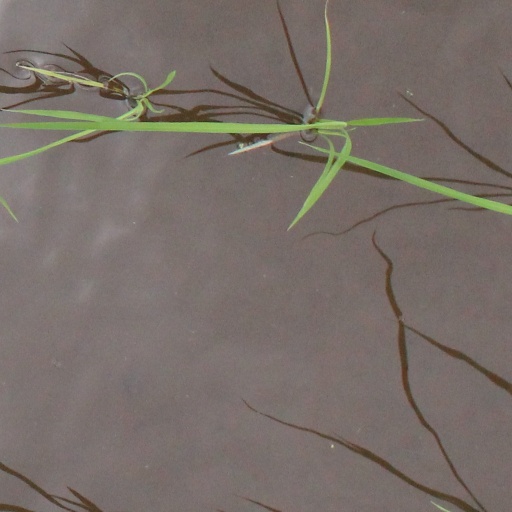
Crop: rice